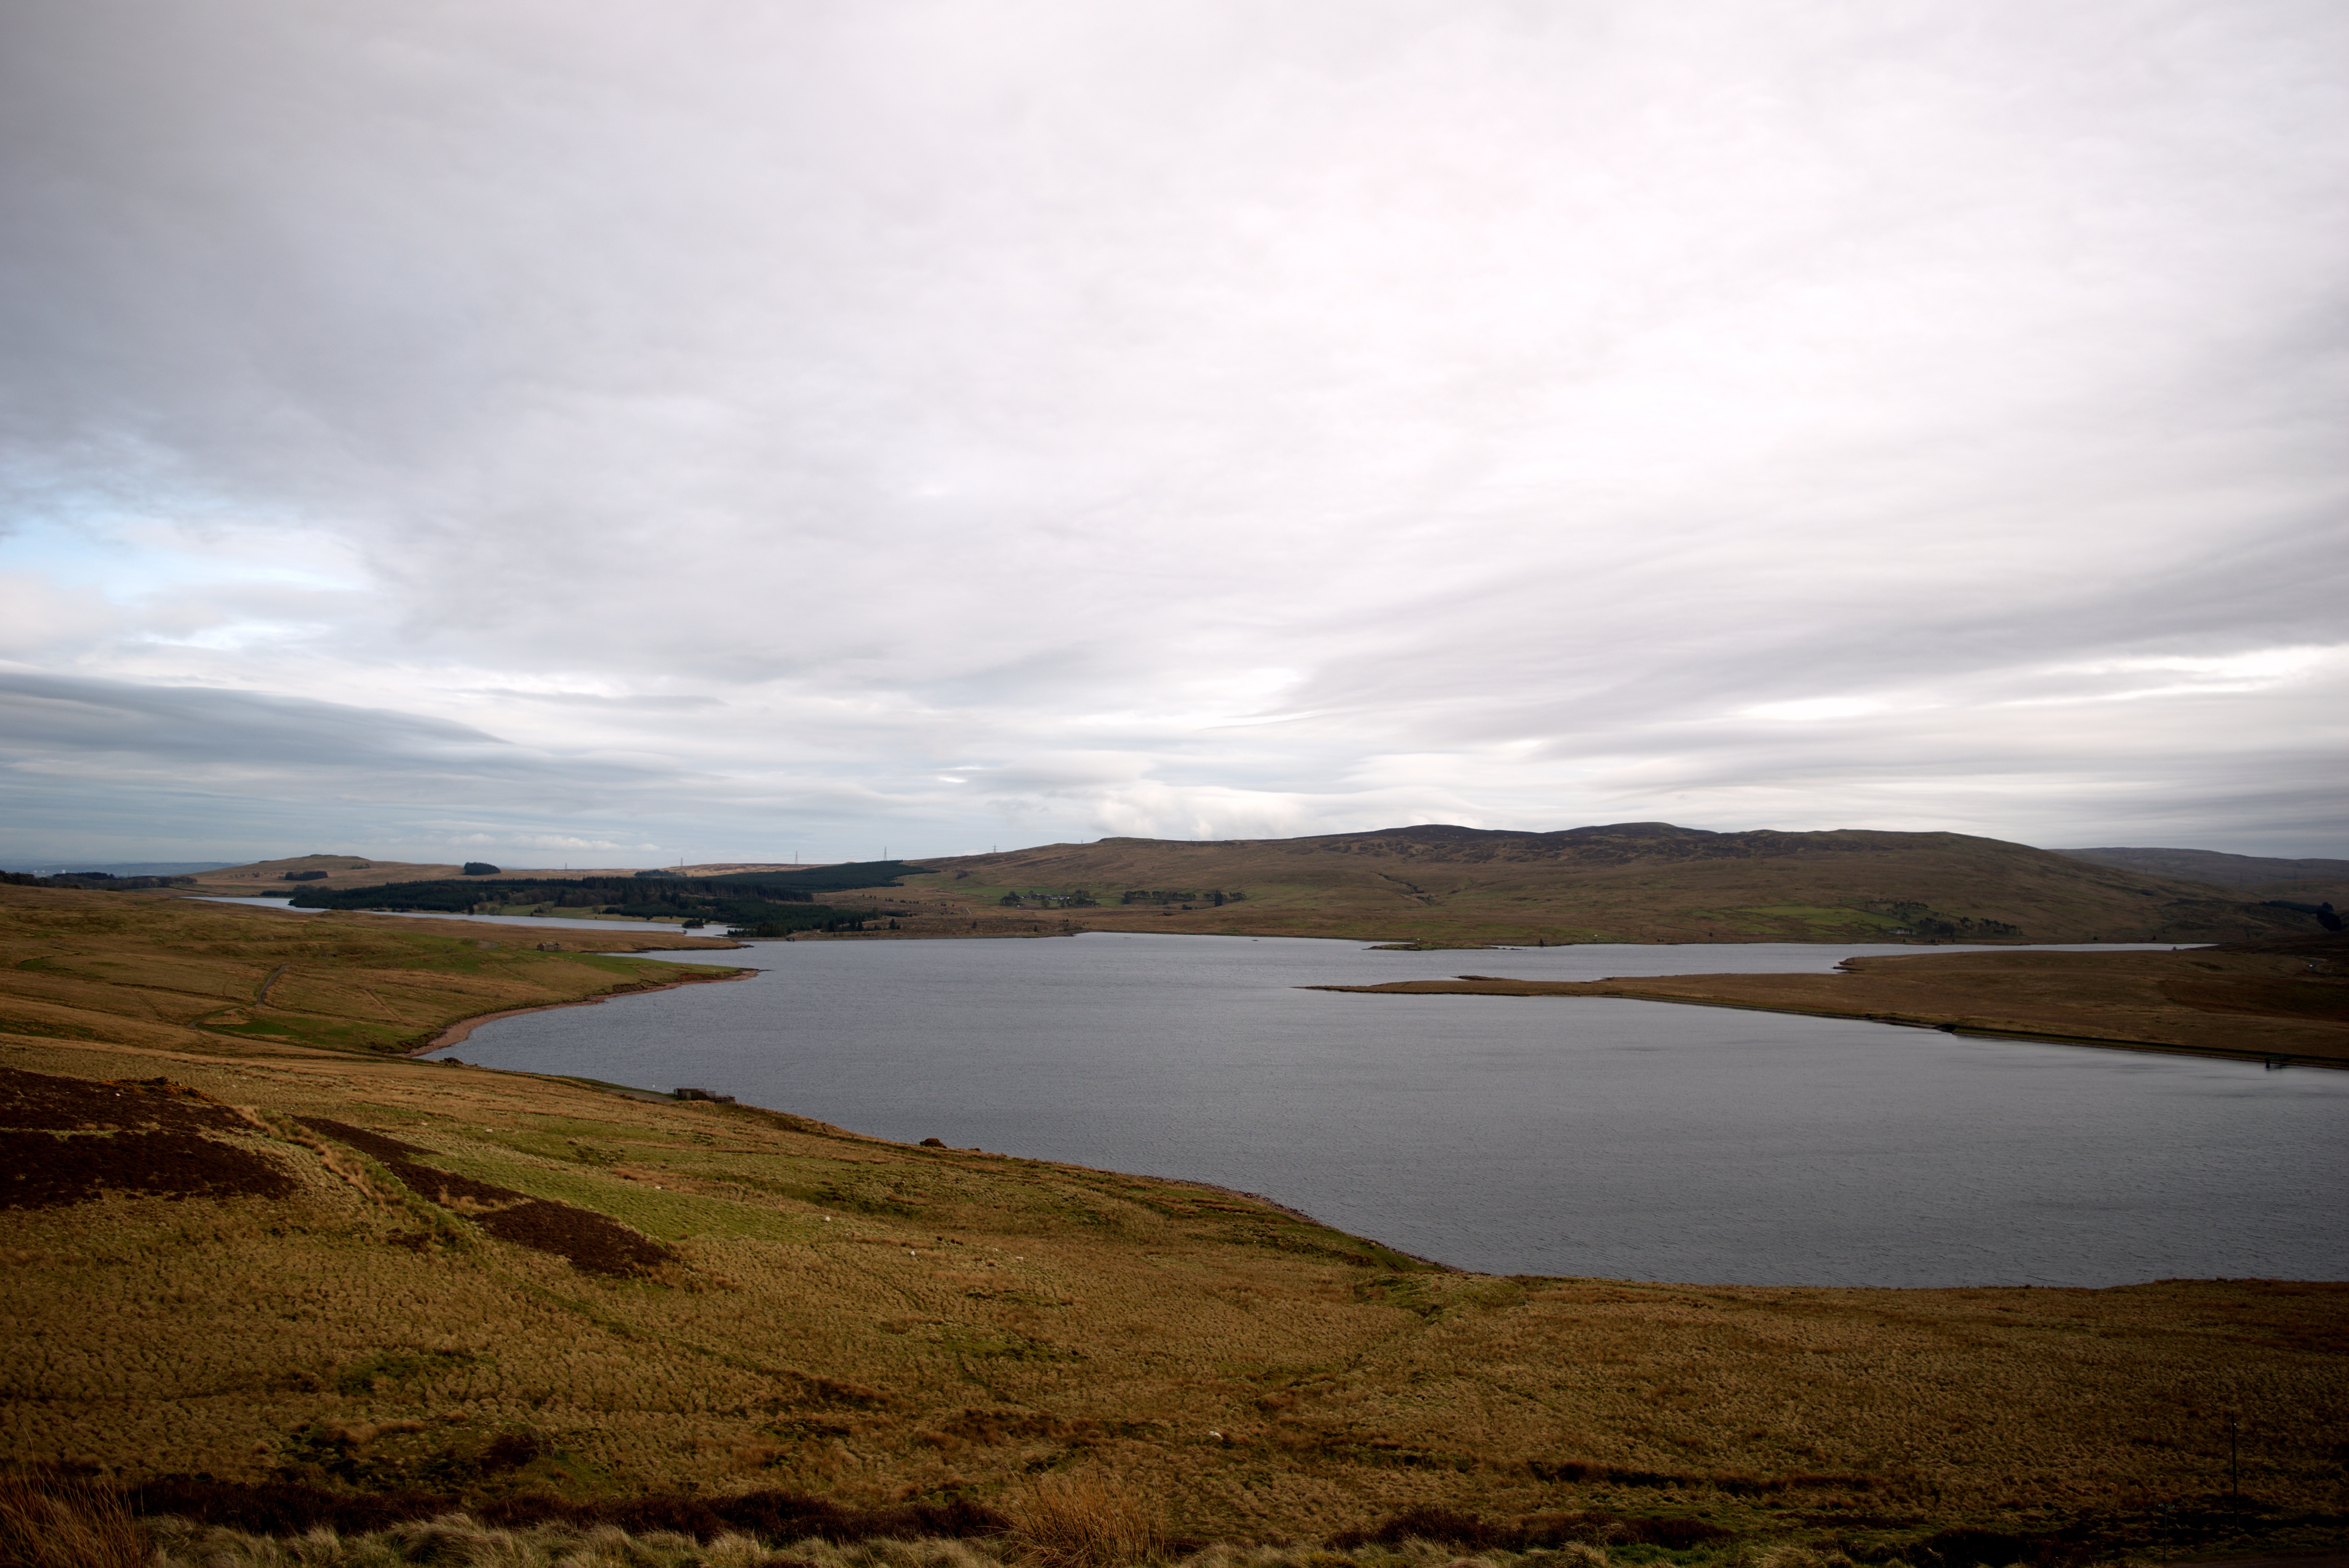
beach, landscape, sea, coast, water, ocean, horizon, marsh, mountain, cloud, sky, morning, hill, shore, lake, river, dusk, cove, reflection, bay, reservoir, highland, body of water, hills, wetland, loch, atmospheric phenomenon